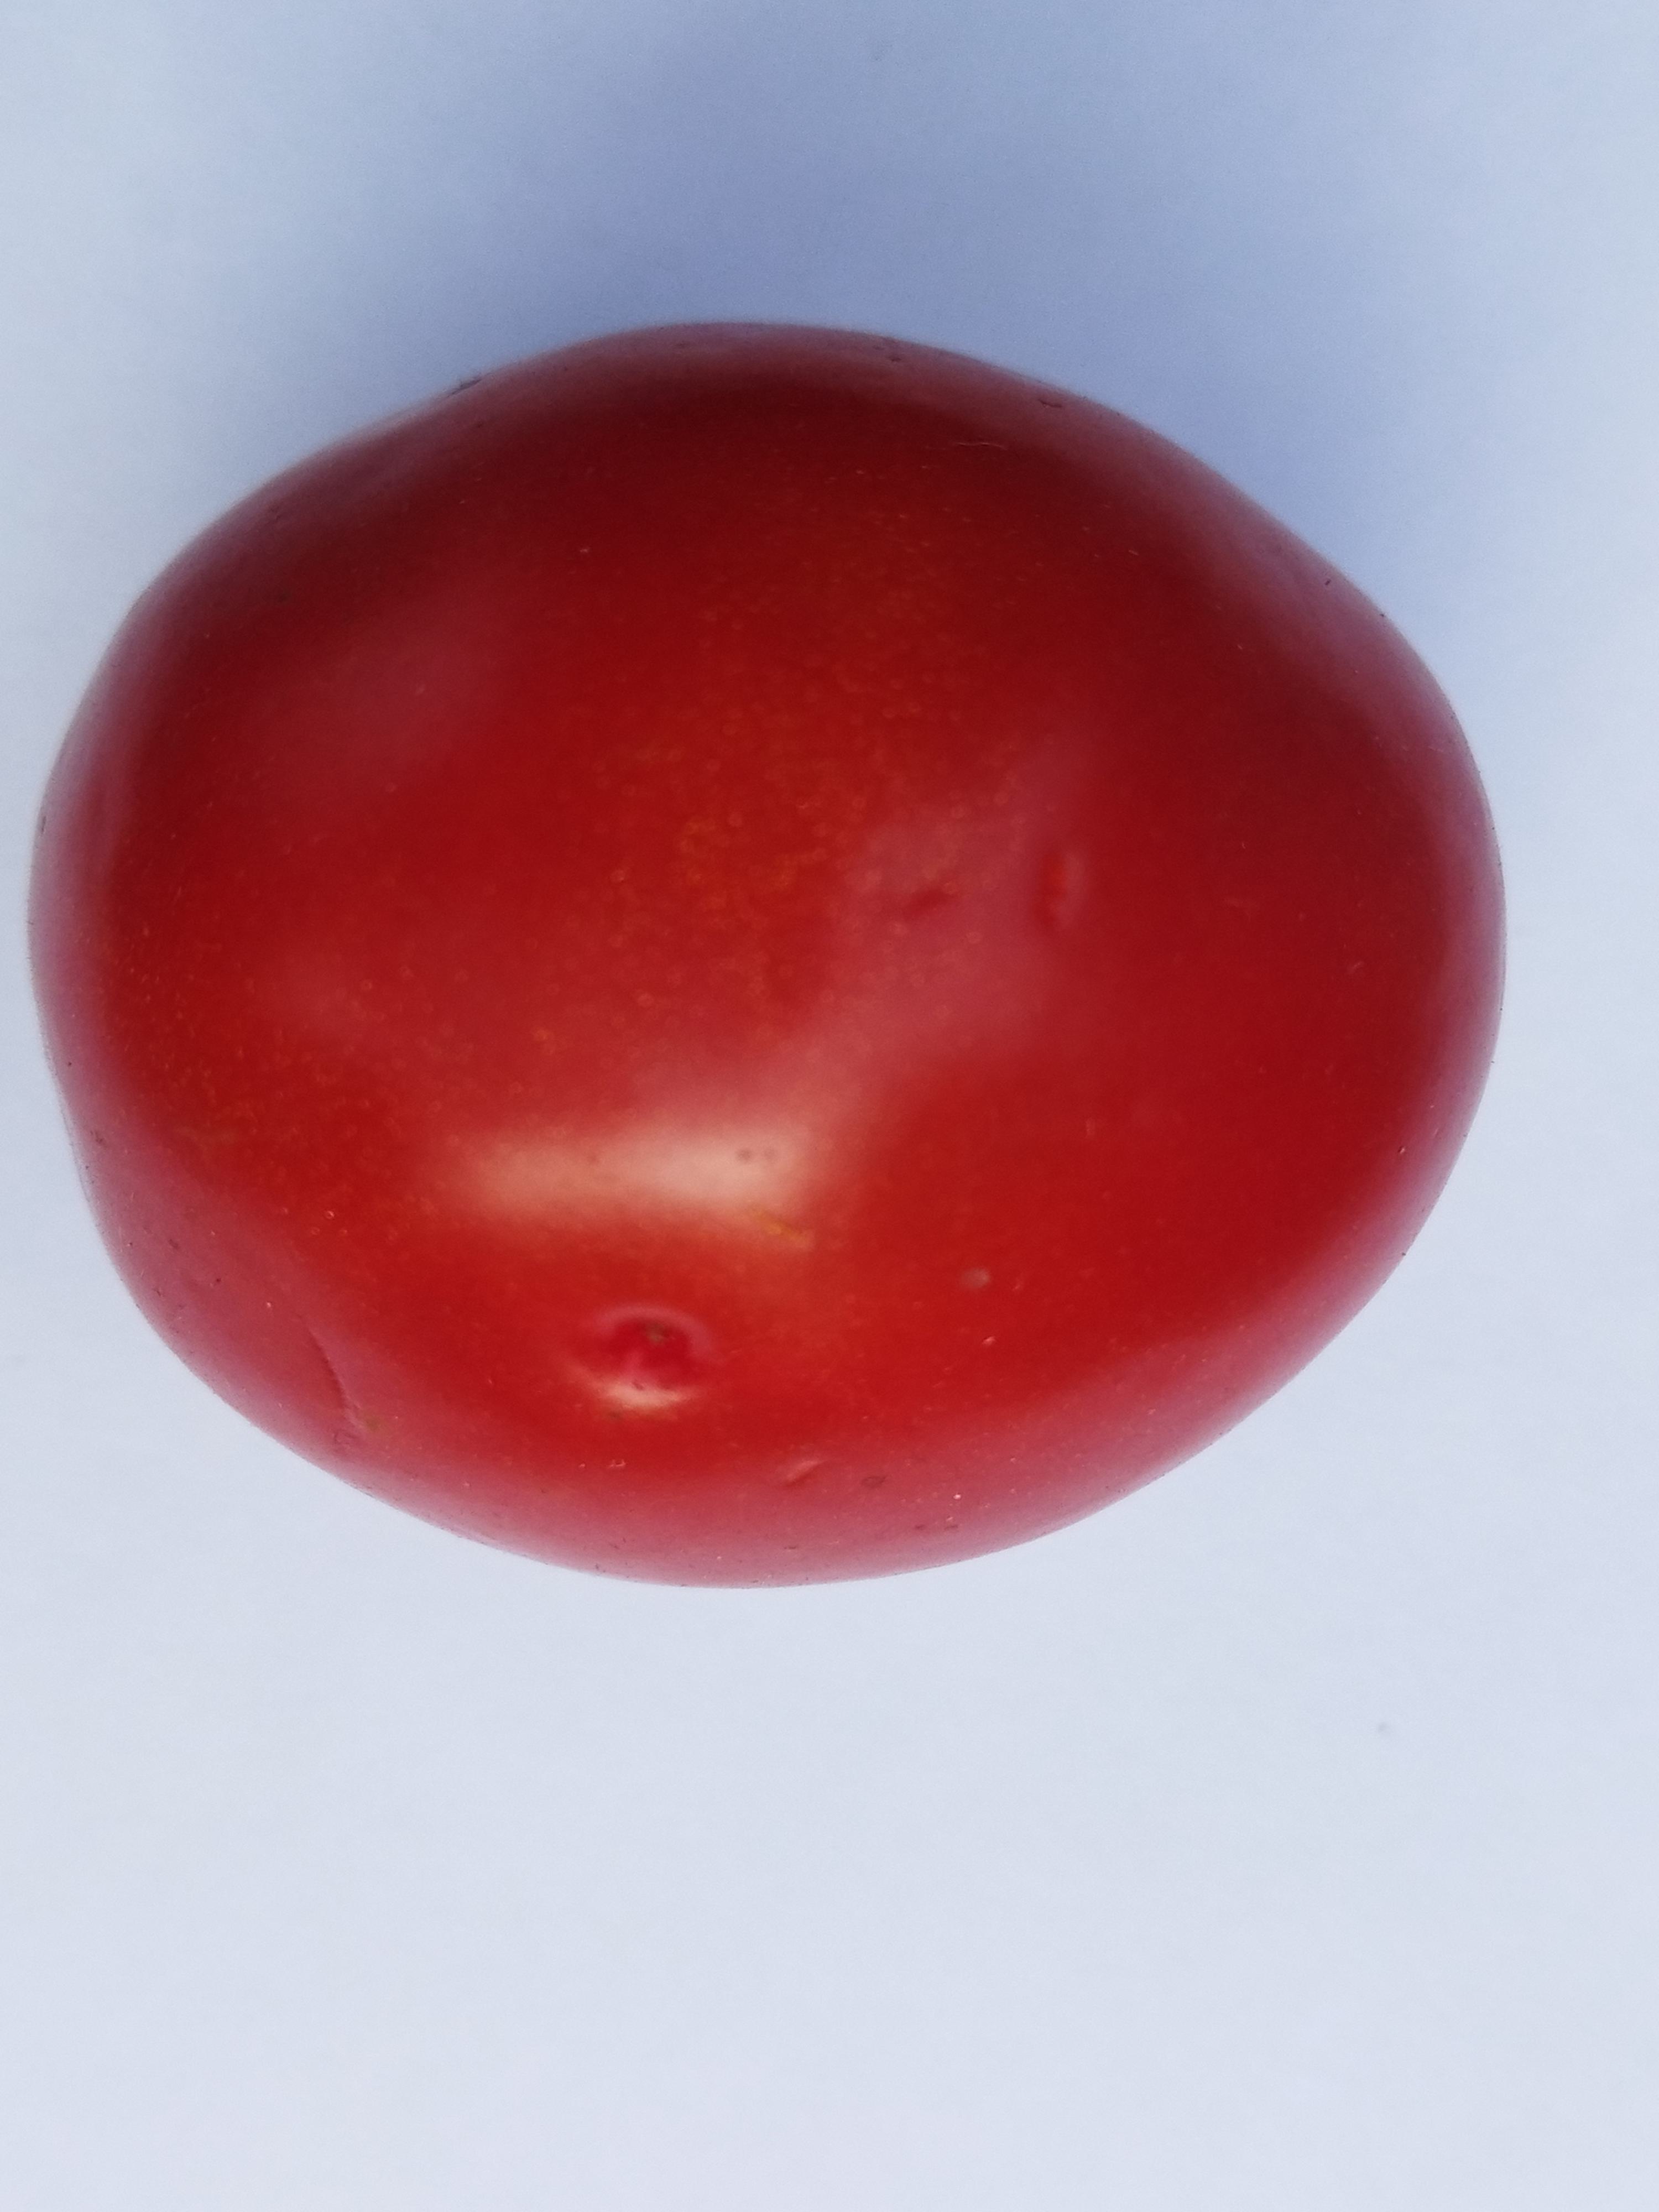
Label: Fresh